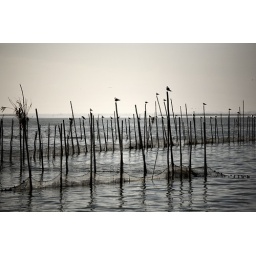
These are seaguls awaiting for a clear sight of fish in the albufera, near valencia, spain.